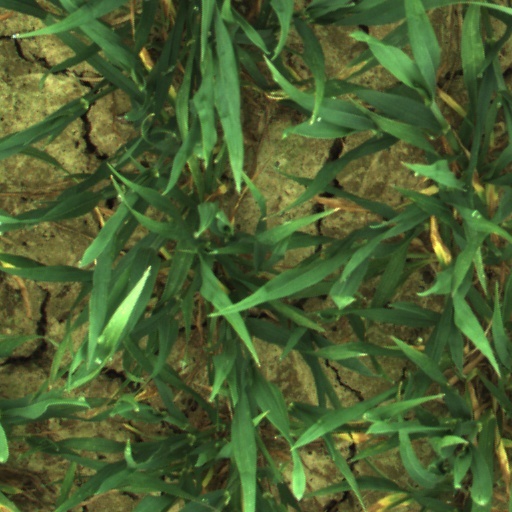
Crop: wheat